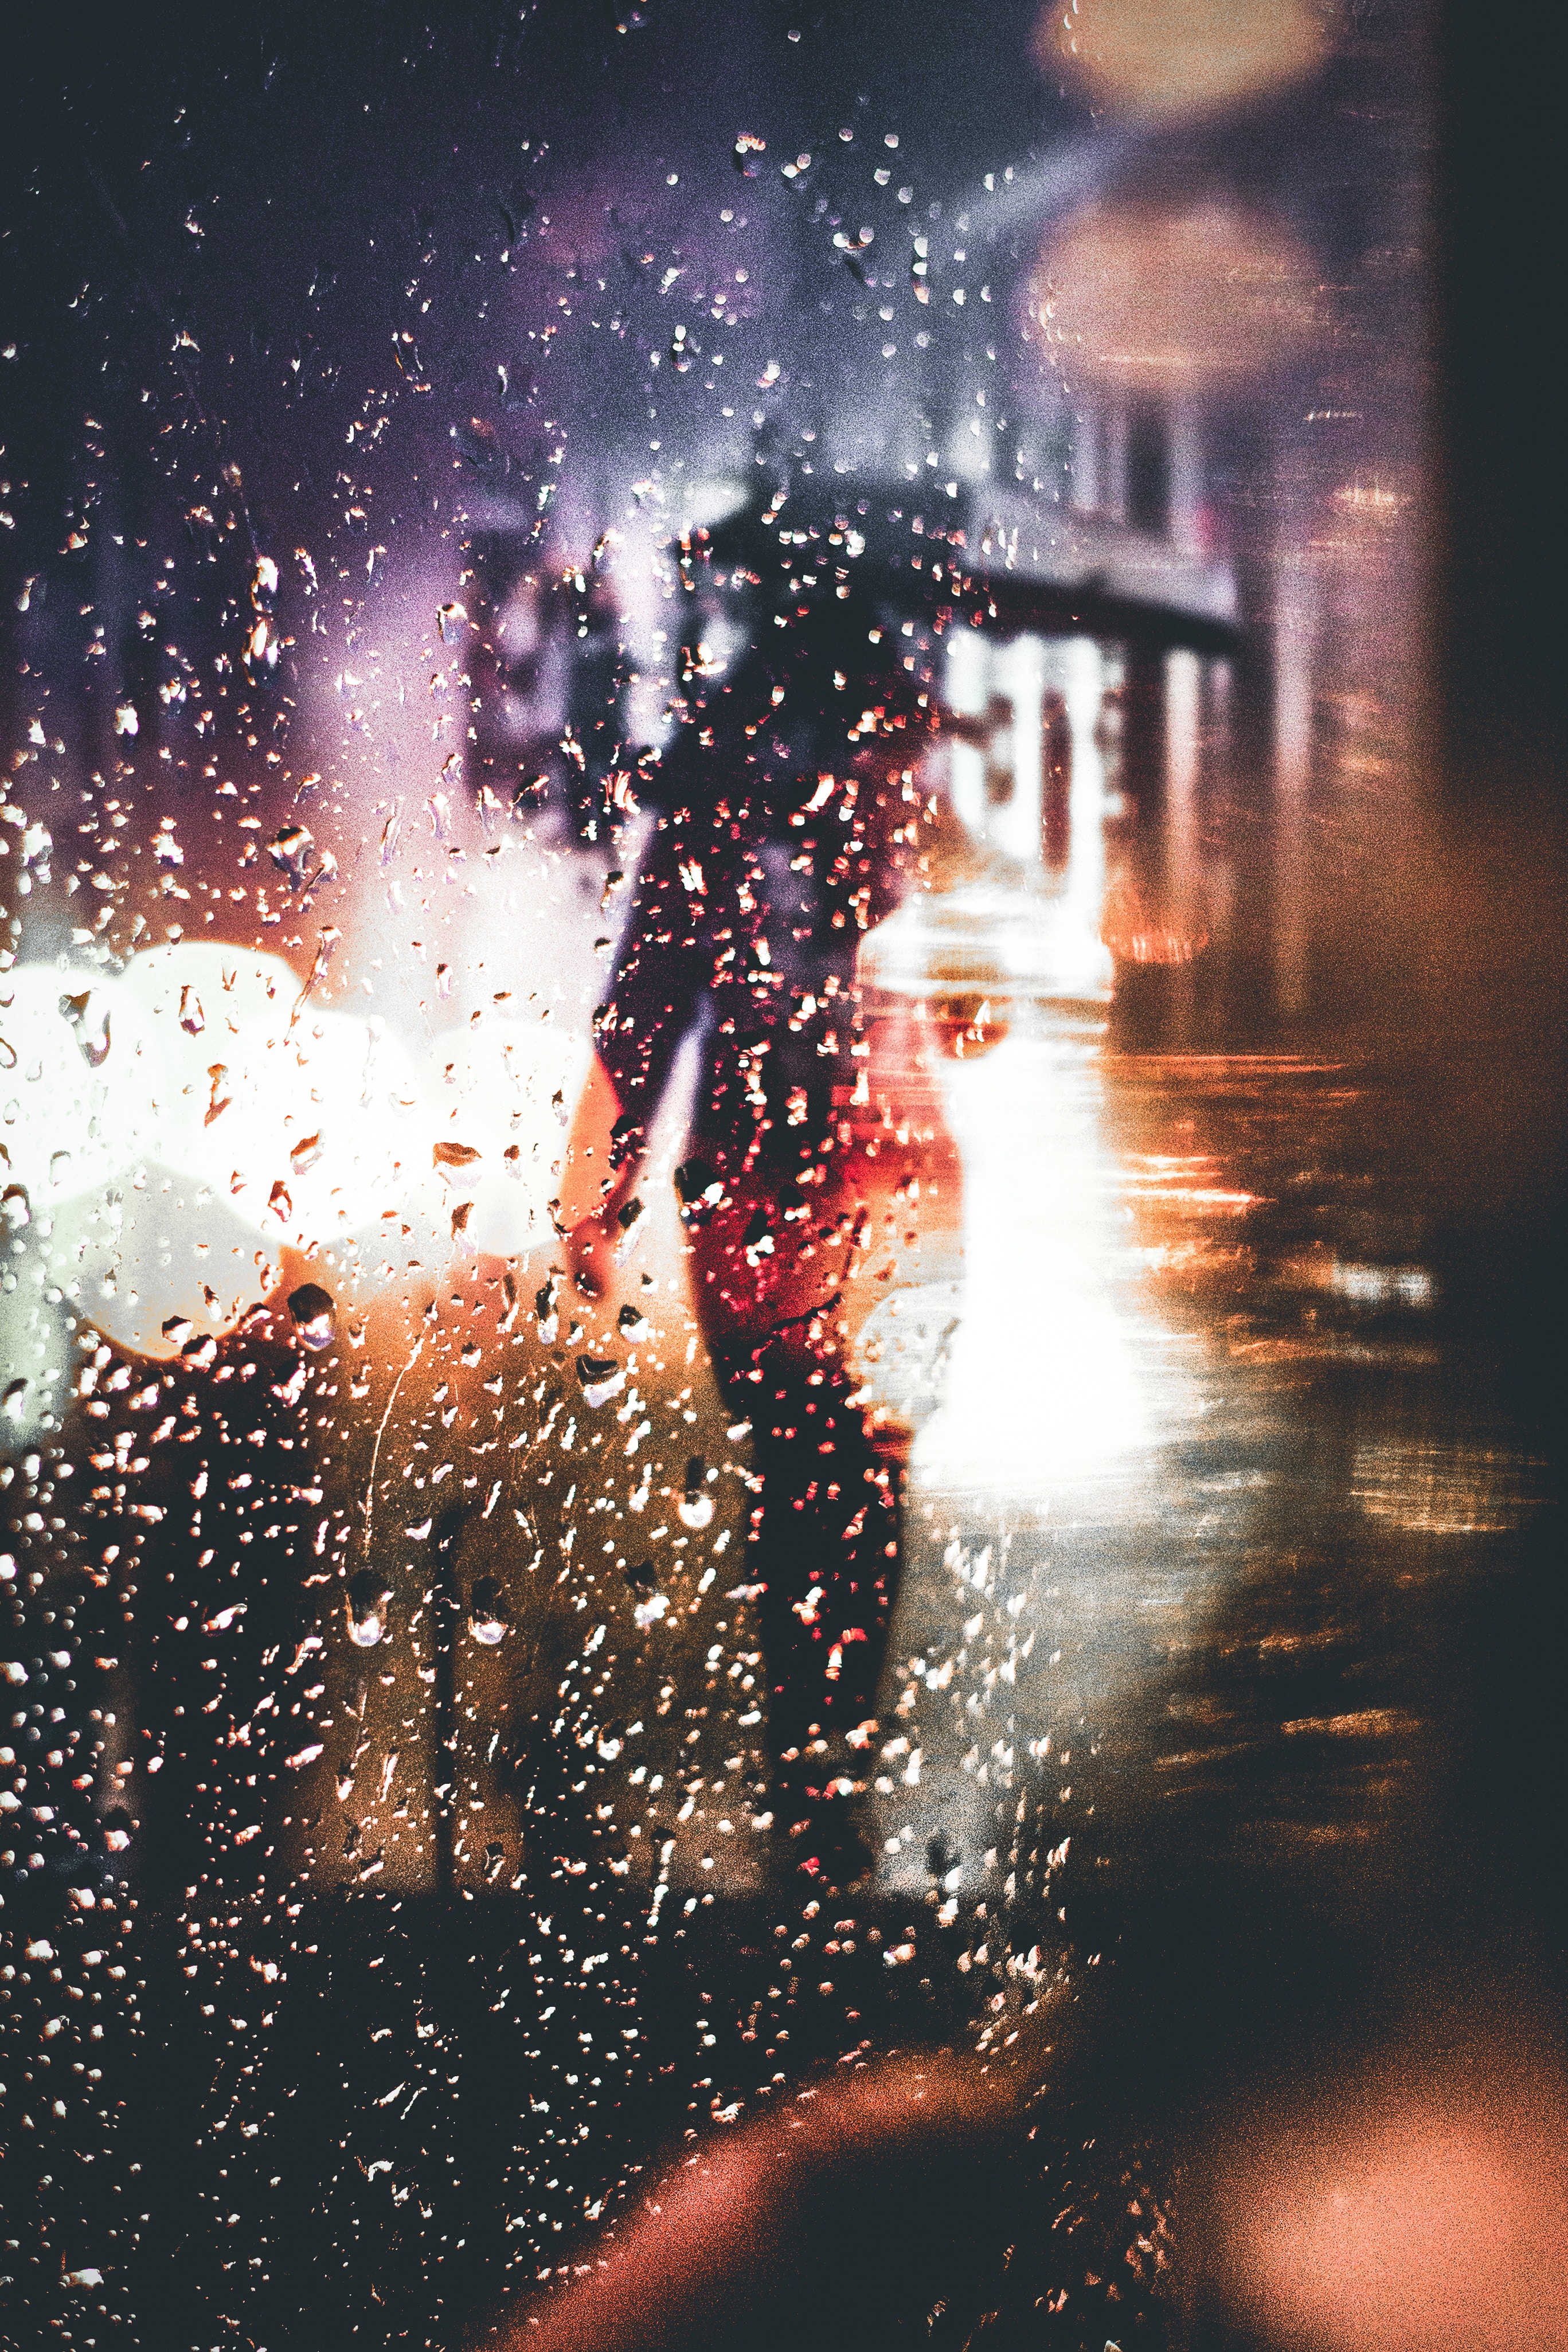
water, sky, night, rain, atmosphere, smoke, evening, reflection, space, darkness, world, fun, phenomenon, special effects, stock photography, computer wallpaper